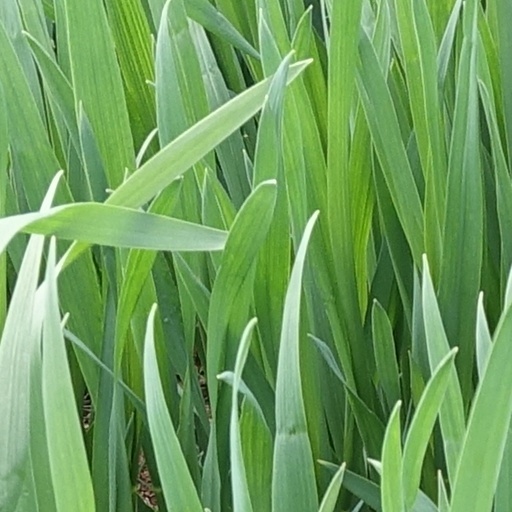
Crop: wheat